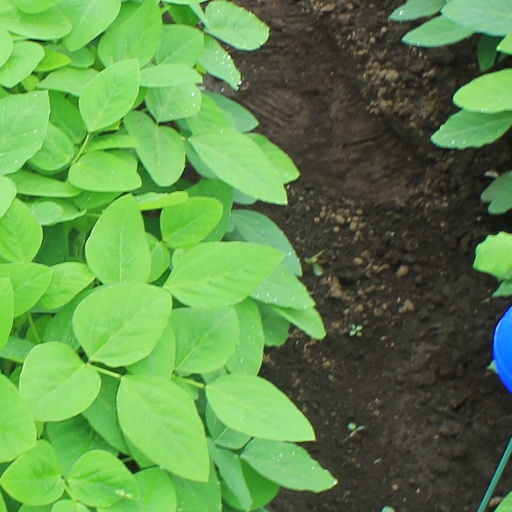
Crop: soybean